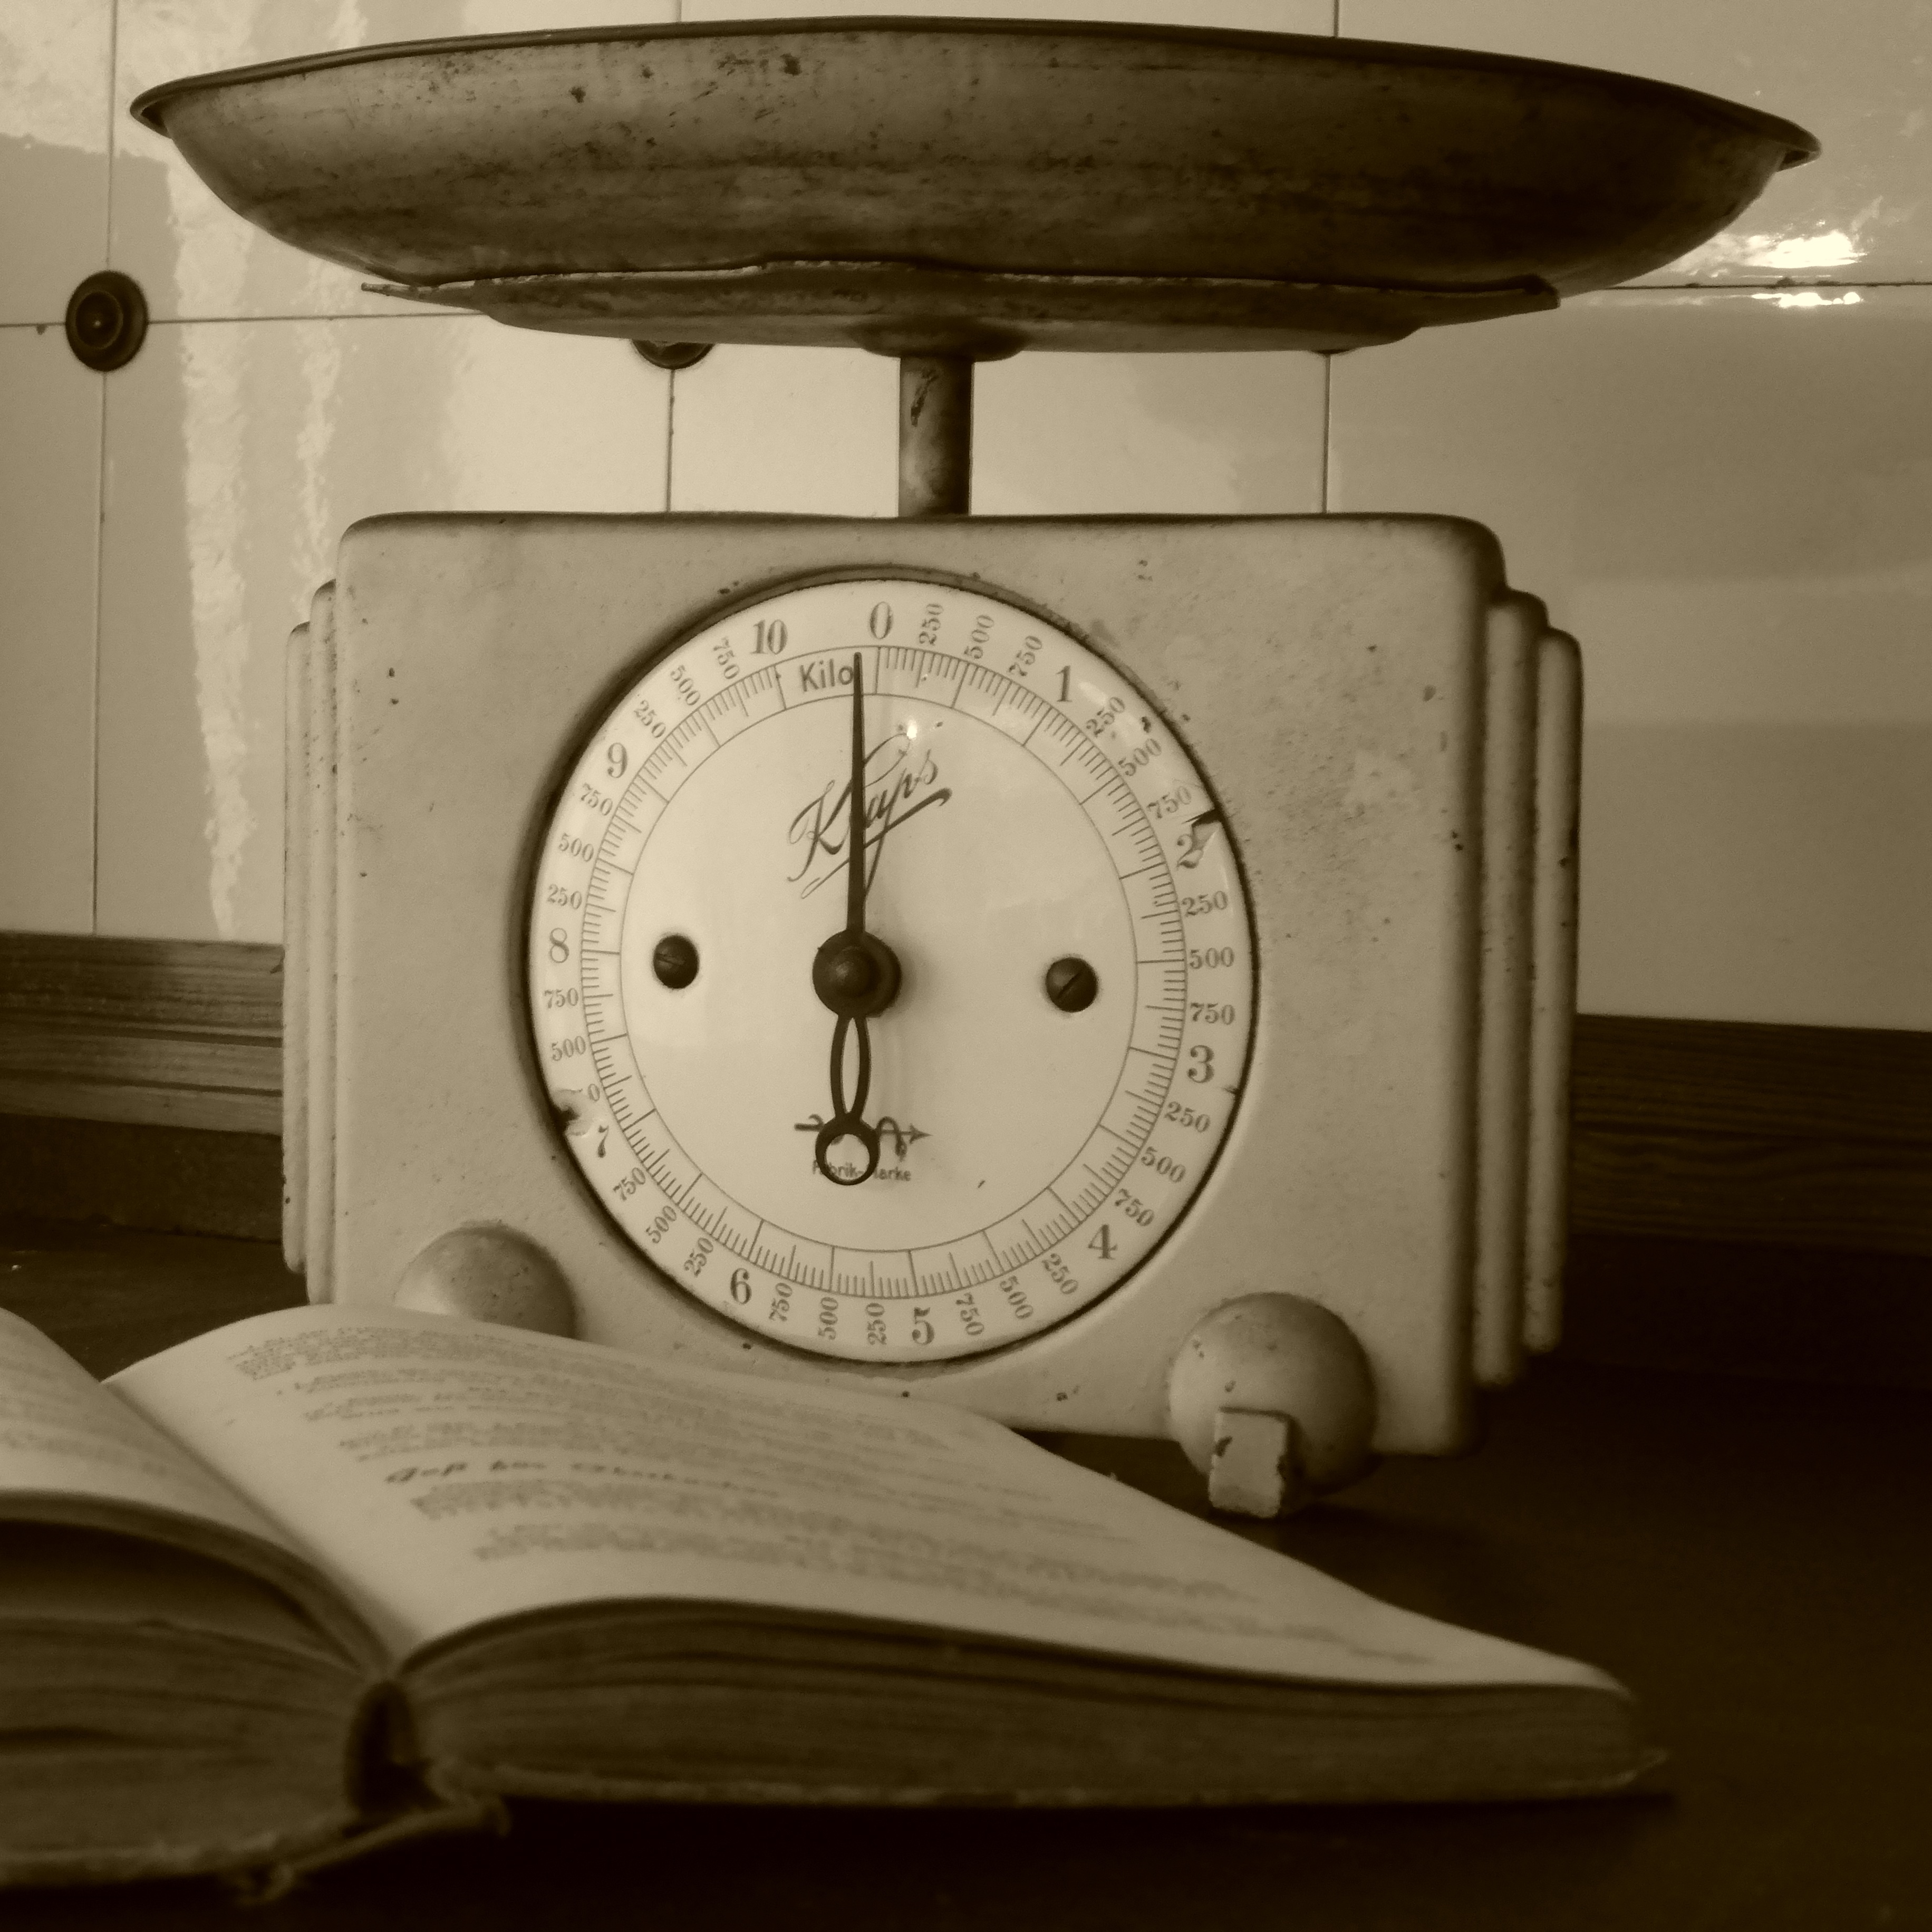
wood, white, antique, clock, old, kitchen, measure, furniture, weigh, weight, lighting, decor, kitchen utensil, cook, bake, horizontal, shape, budget, kitchen scale, home accessories